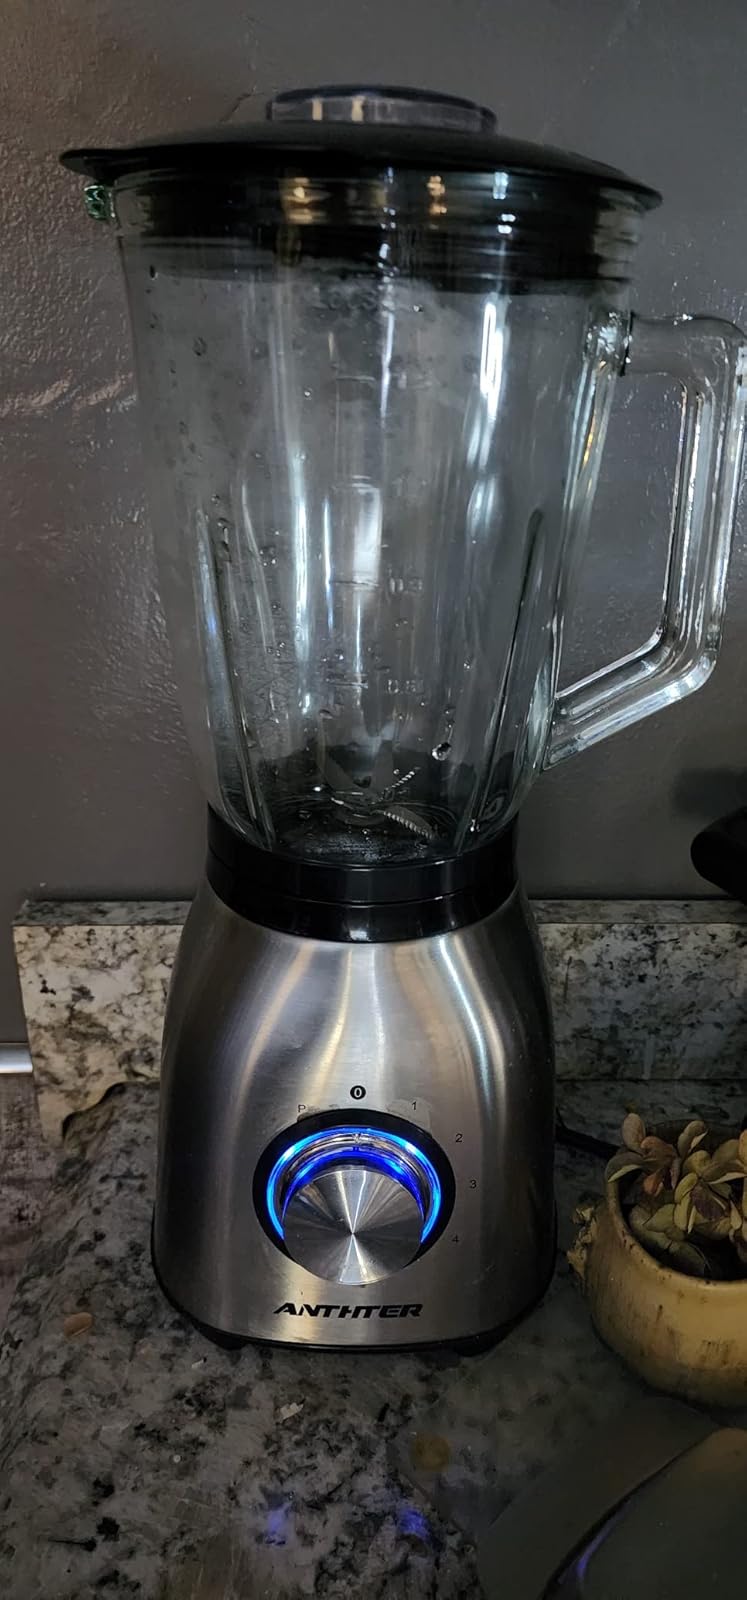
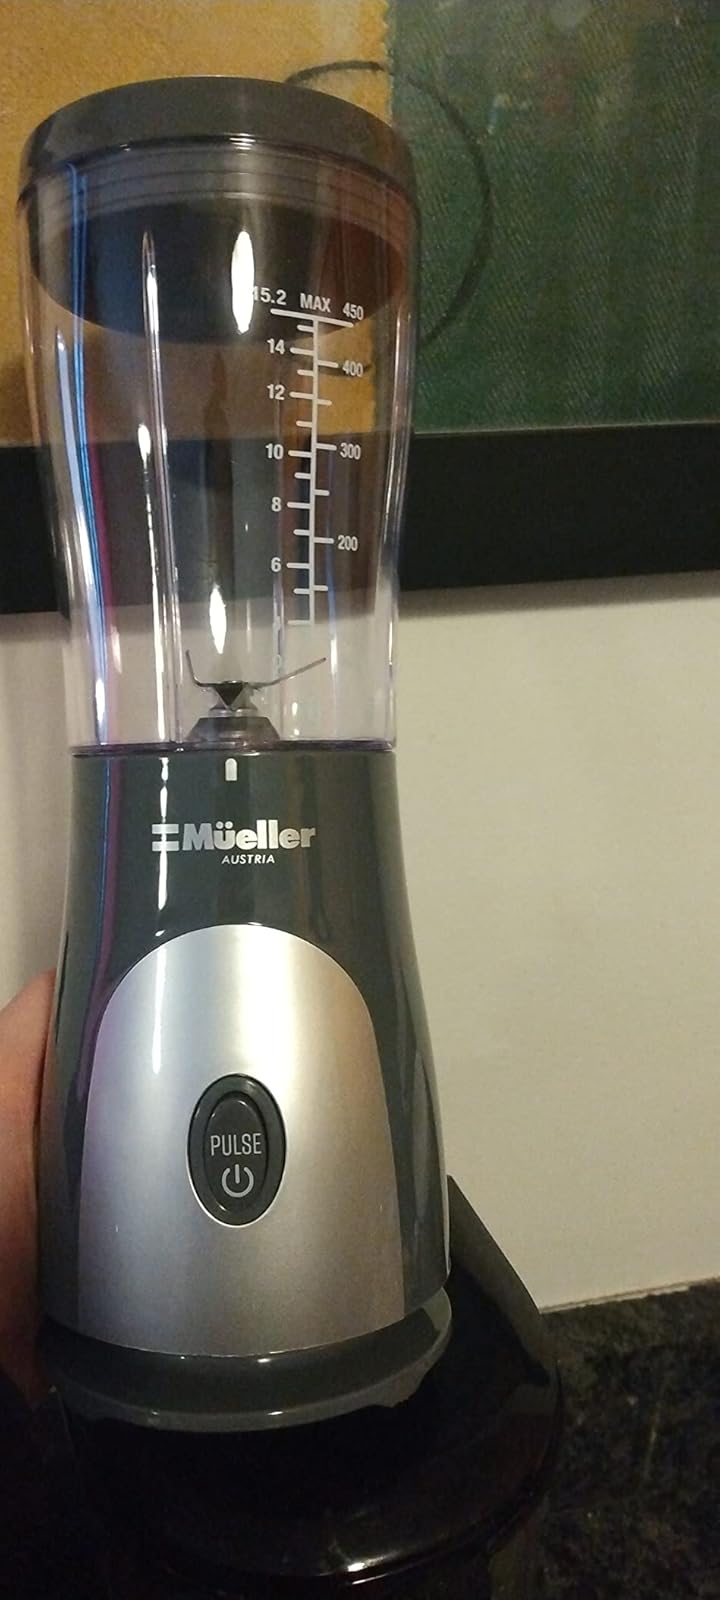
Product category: items_blender
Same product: no